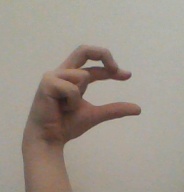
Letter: thal